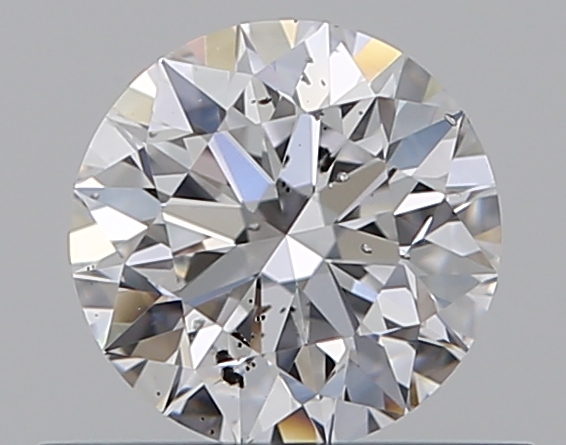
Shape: round
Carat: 0.5
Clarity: SI2
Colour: D
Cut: EX
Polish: EX
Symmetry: EX
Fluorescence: N
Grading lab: GIA
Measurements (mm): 5.08 x 5.1 x 3.19